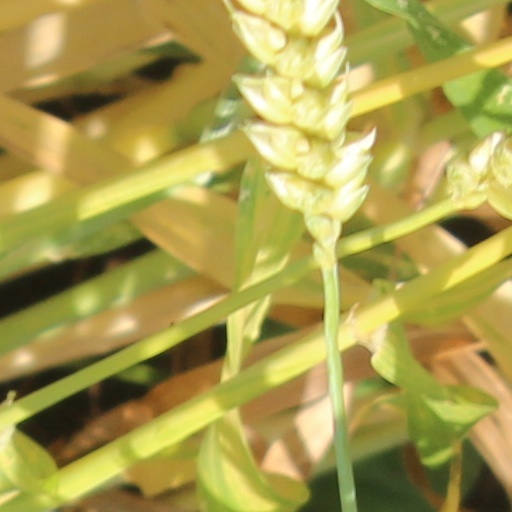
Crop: wheat